One Pillar Pagoda

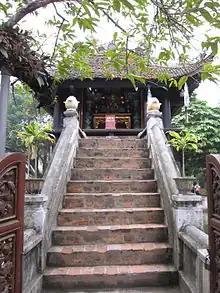
Steps leading up to the pagoda

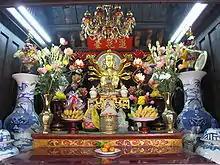
Small shrine devoted to Quan Âm Boddhisatva inside the pagoda

The One Pillar Pagoda, formally belongs to an architecture complex called which means 'pagoda of extended blessings'. The pagoda is a historic Buddhist temple in the central Ba Đình district (near the Thăng Long Citadel), Hanoi, the capital of Vietnam. The most famous part of this architecture complex is (蓮花臺) means 'the lotus pedestal' which is a temple with special structure: a building laid on one pillar. The original pagoda was built in 1049, had some additions and was perfected in 1105. It is regarded alongside the Hương Temple, as one of Vietnam's two most iconic temples.